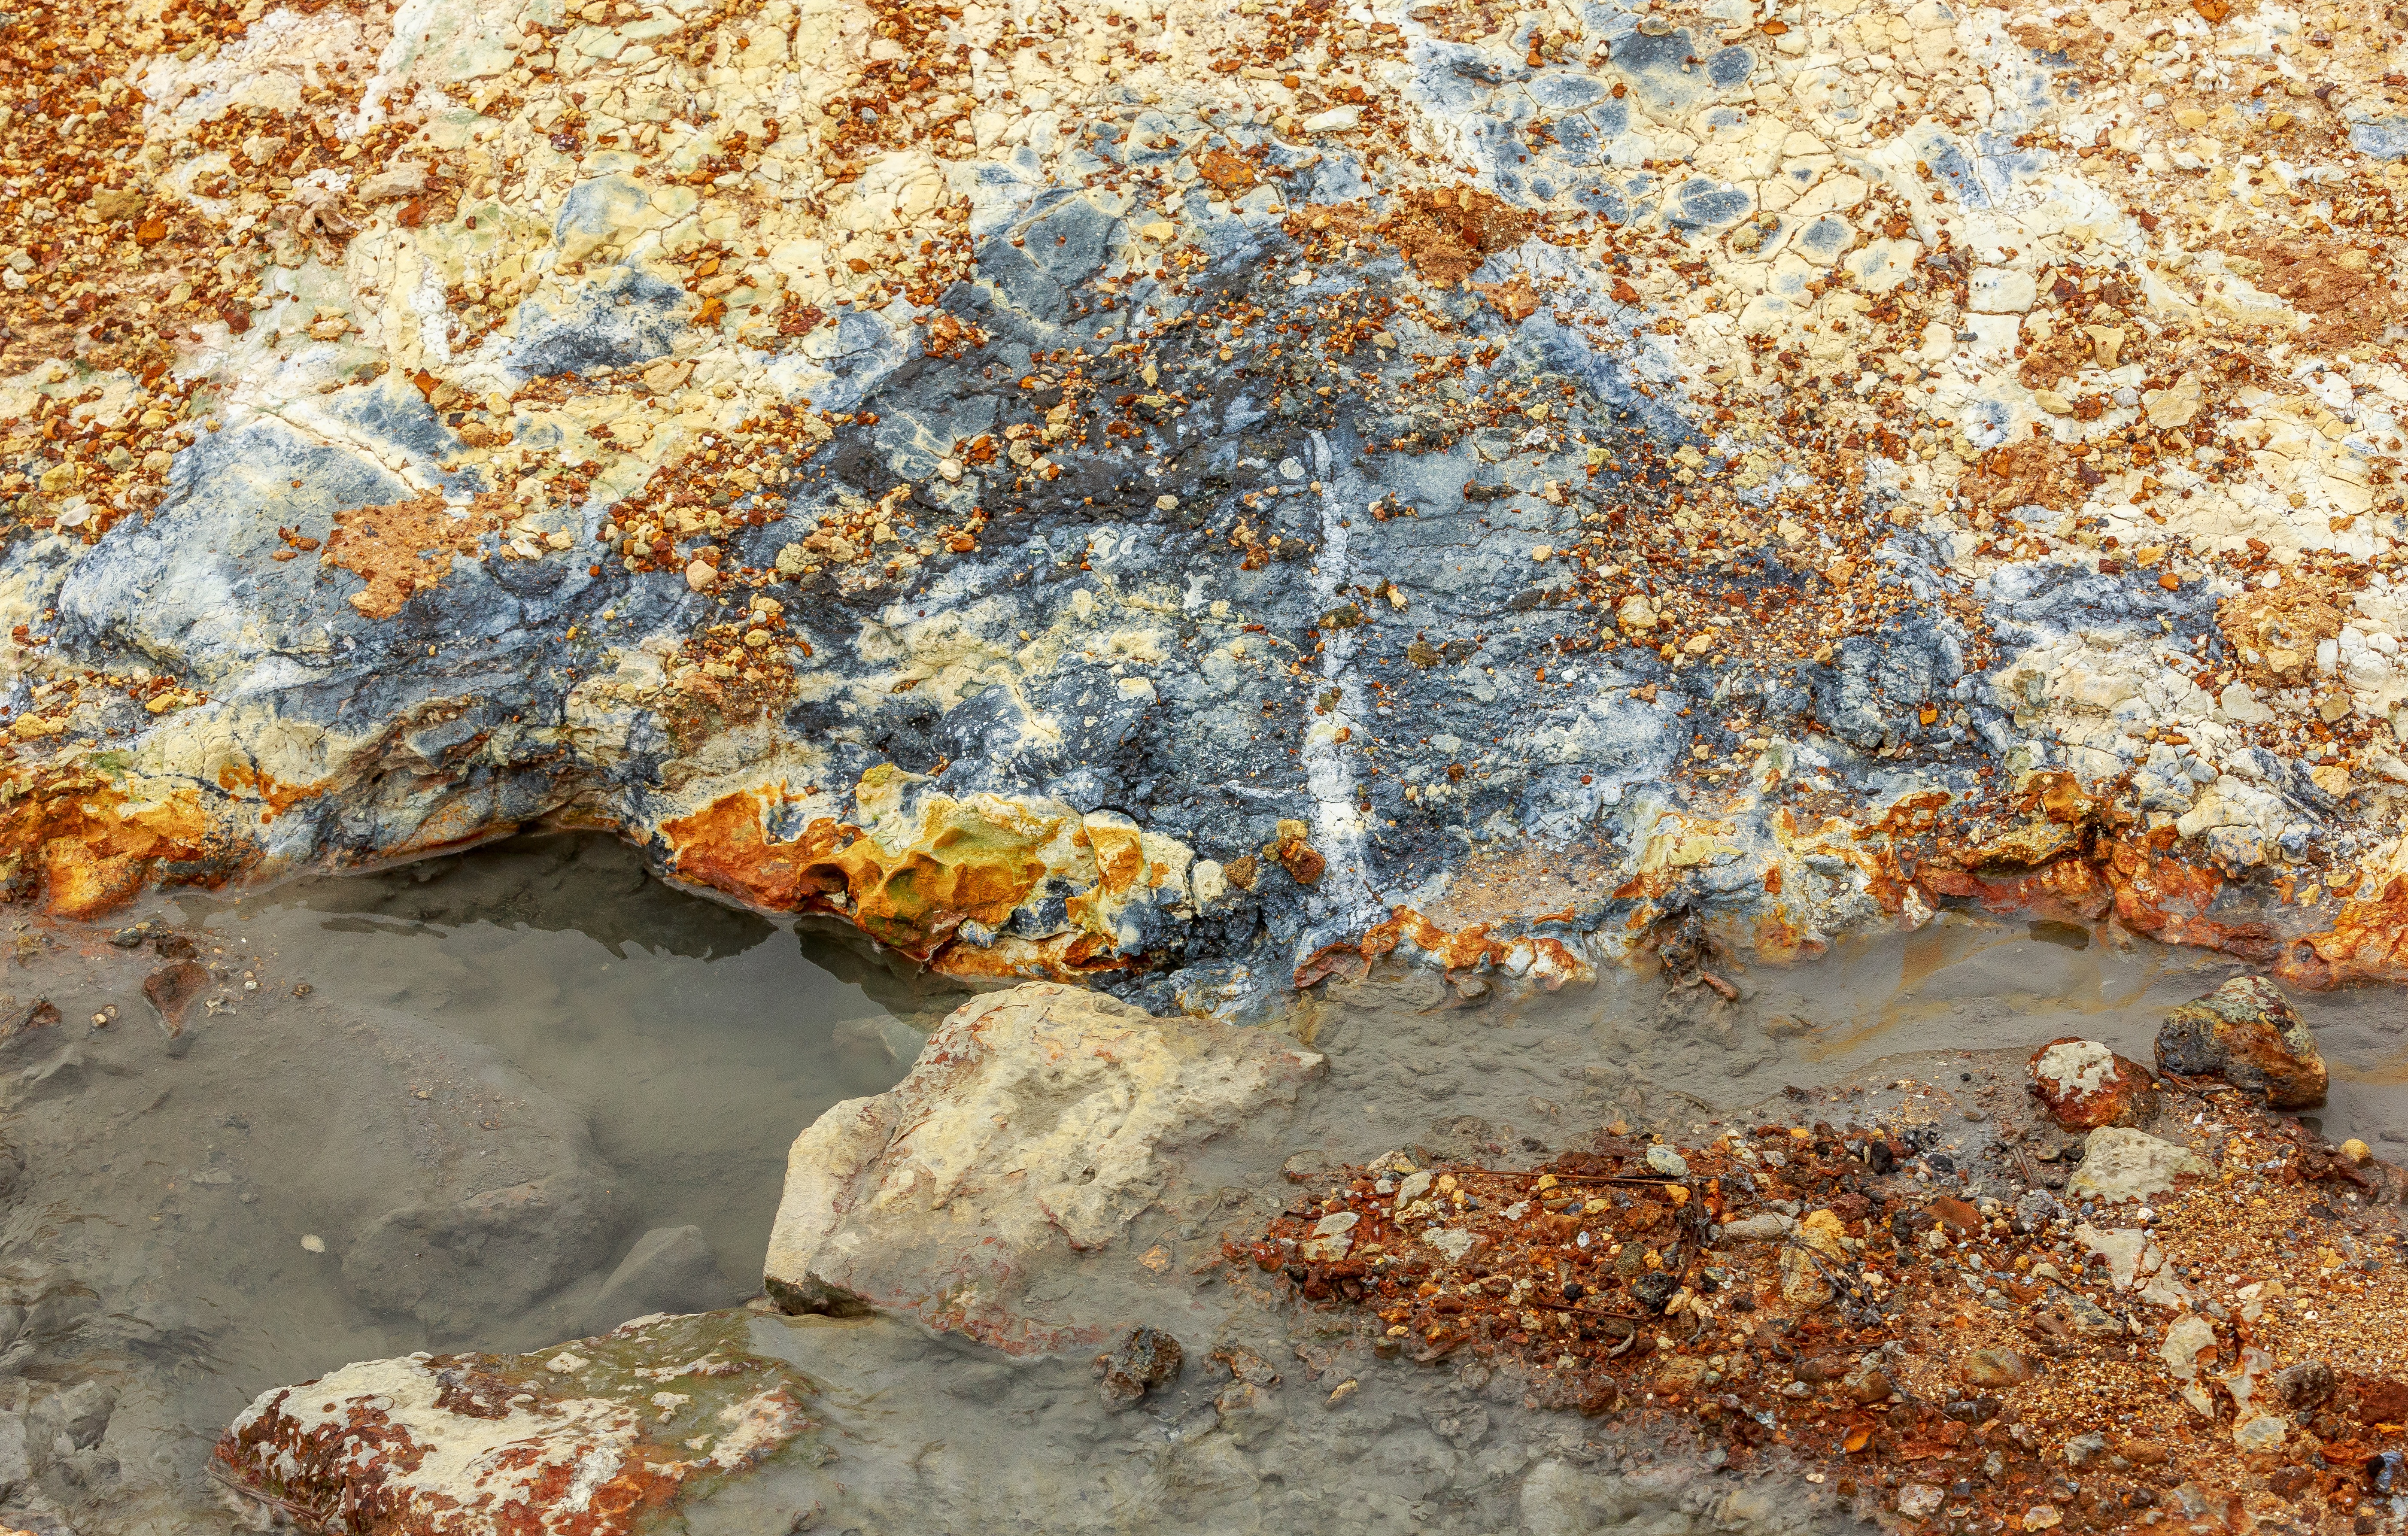
rock, texture, leaf, autumn, season, material, geology